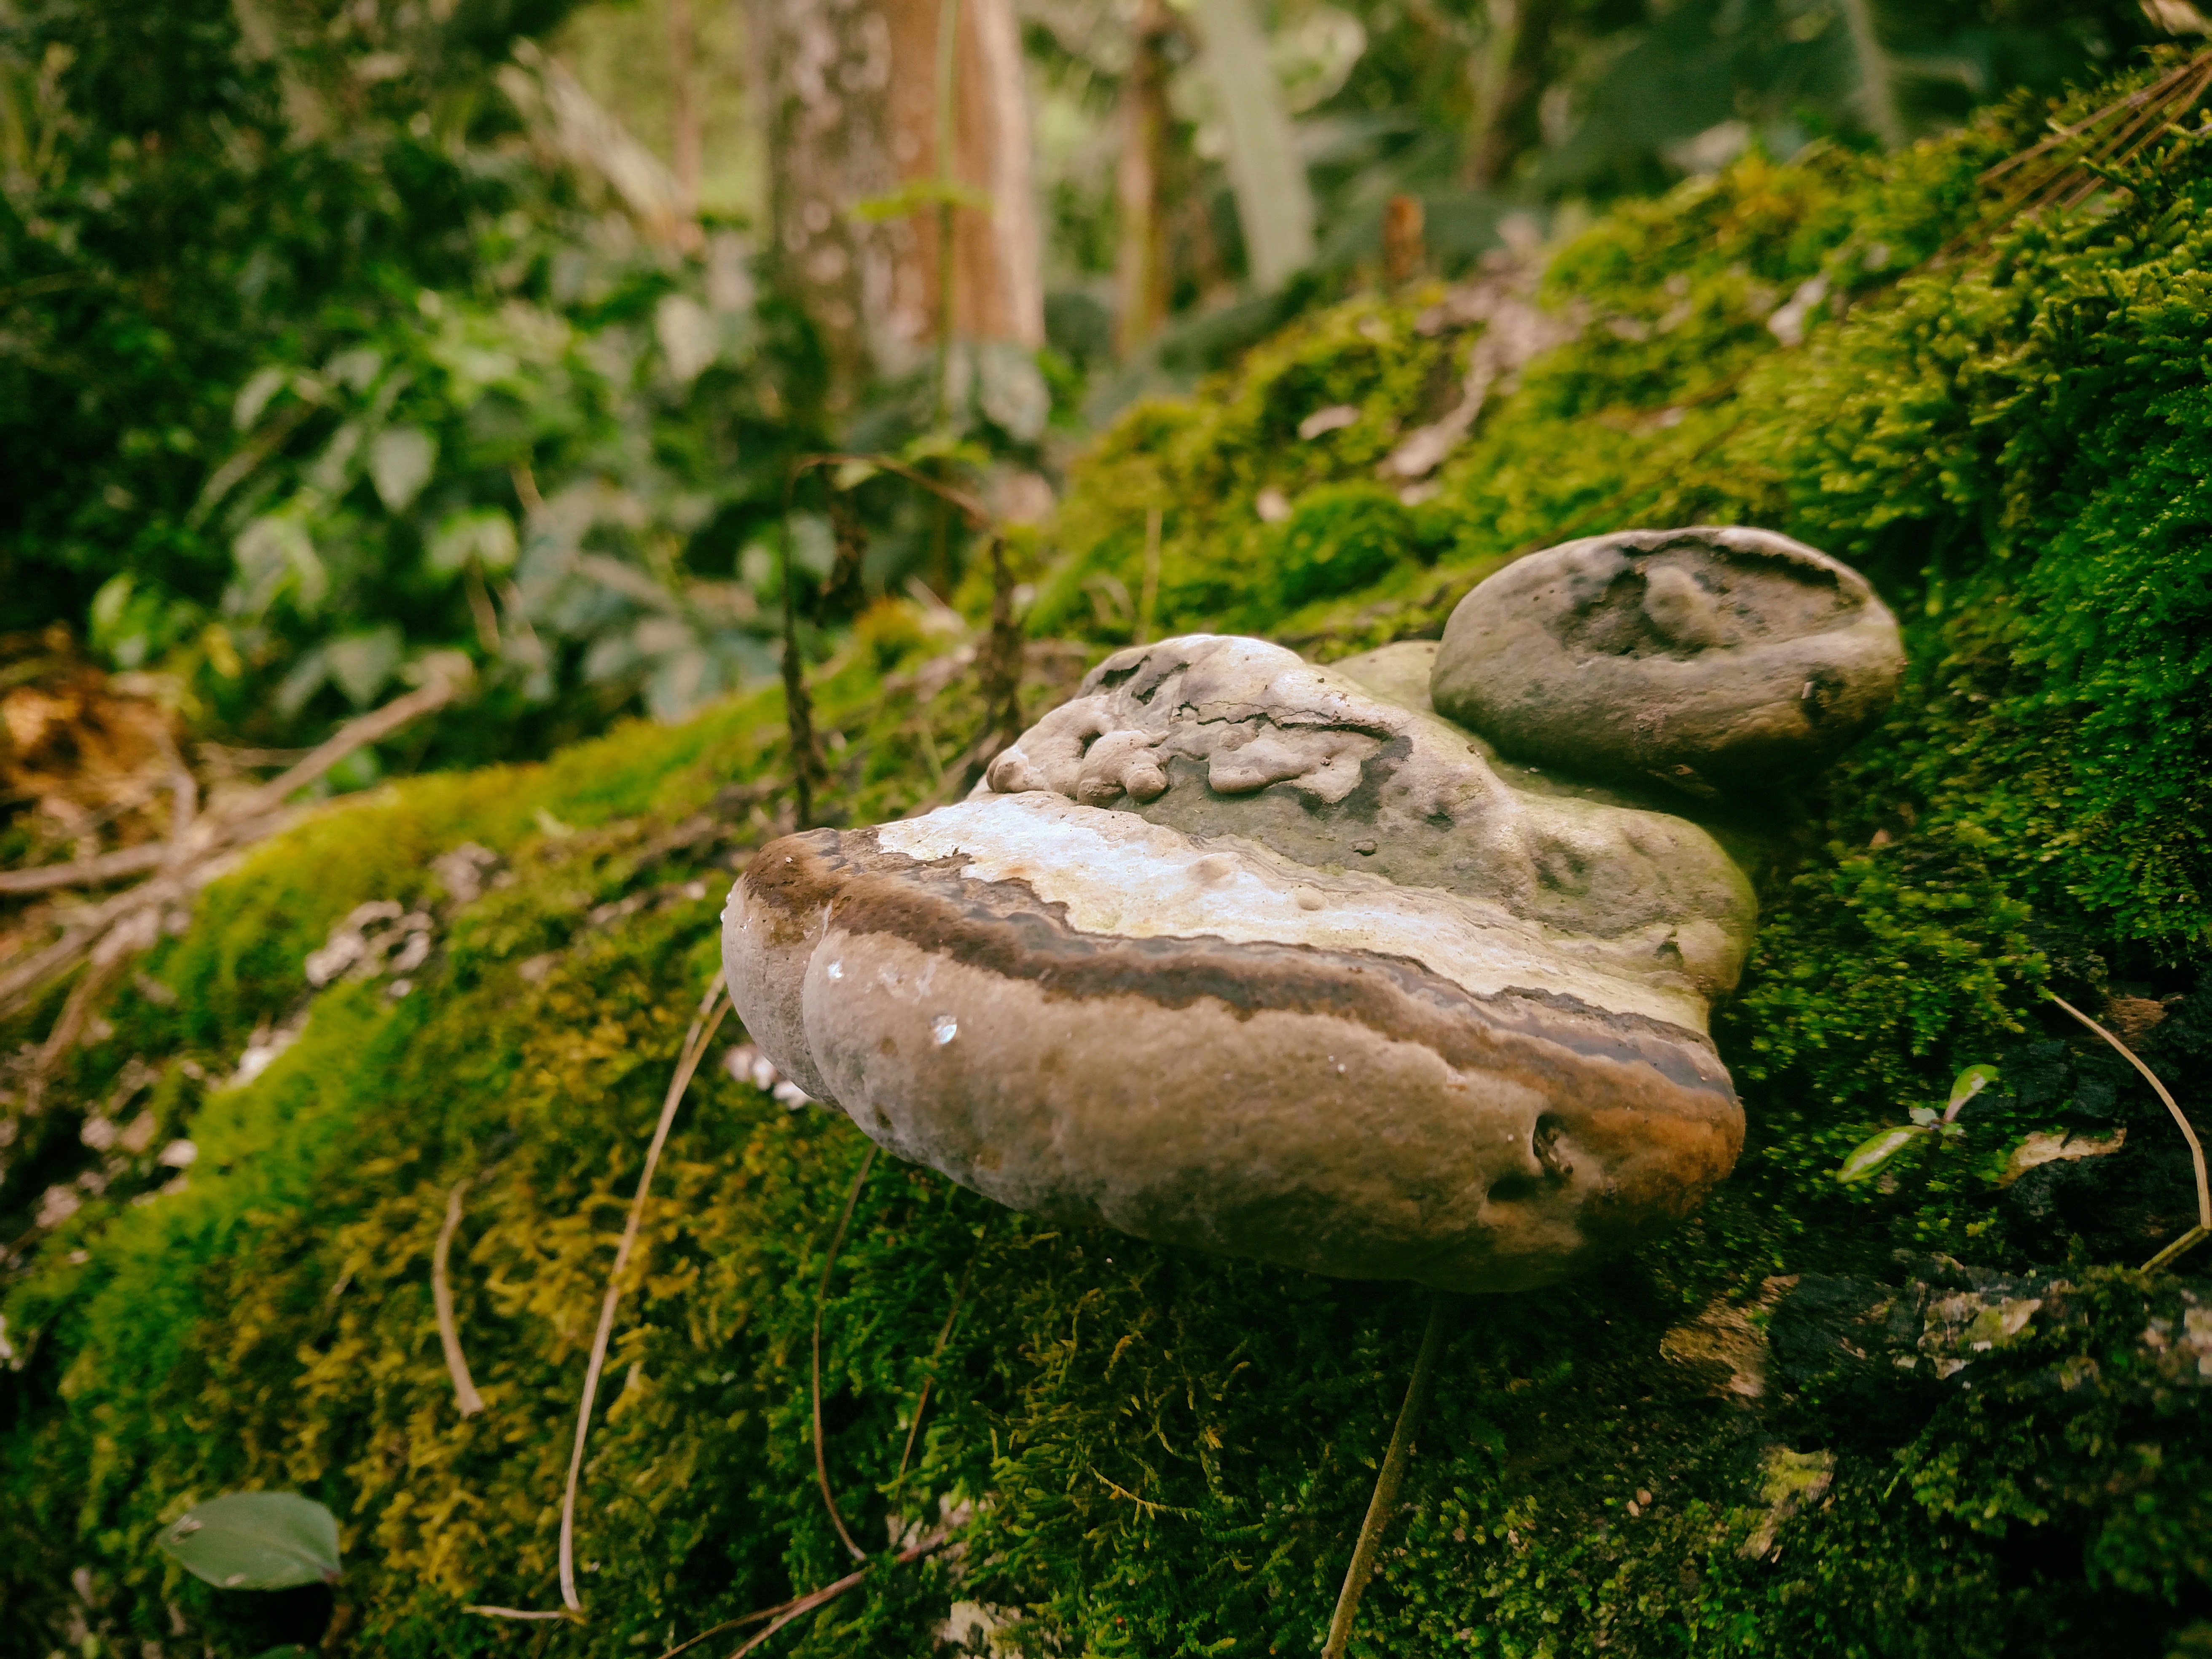
green, natural, coffee, vintage, tree, rock, fungus, grass, woodland, moss, forest, non vascular land plant, old growth forest, medicinal mushroom, landscape, plant, trunk